Violet Douglas-Pennant

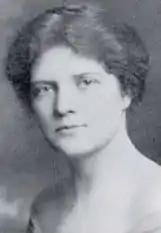
Lady Margaret Rhondda, who wrote a report on the WRAF that led to Violet Douglas-Pennant's dismissal.

Douglas-Pennant had previously done work for Queen Mary's Army Auxiliary Corps and the Women's Royal Naval Service; as such she was a natural choice for Commandant of the Women's Royal Air Force when it was formed in 1918. She agreed to spend a month "looking round" the WRAF, and her experiences during that month led her to decline the appointment. She found that although she was responsible for 14,000 WRAF members in 500 camps there were only 70 officers, and the existing training facilities were only managing to train 25 new officers every three weeks. There were also problems with shortages of various pieces of equipment, including uniforms and medical tools, and many of the WRAF members were living in poor quality accommodation.